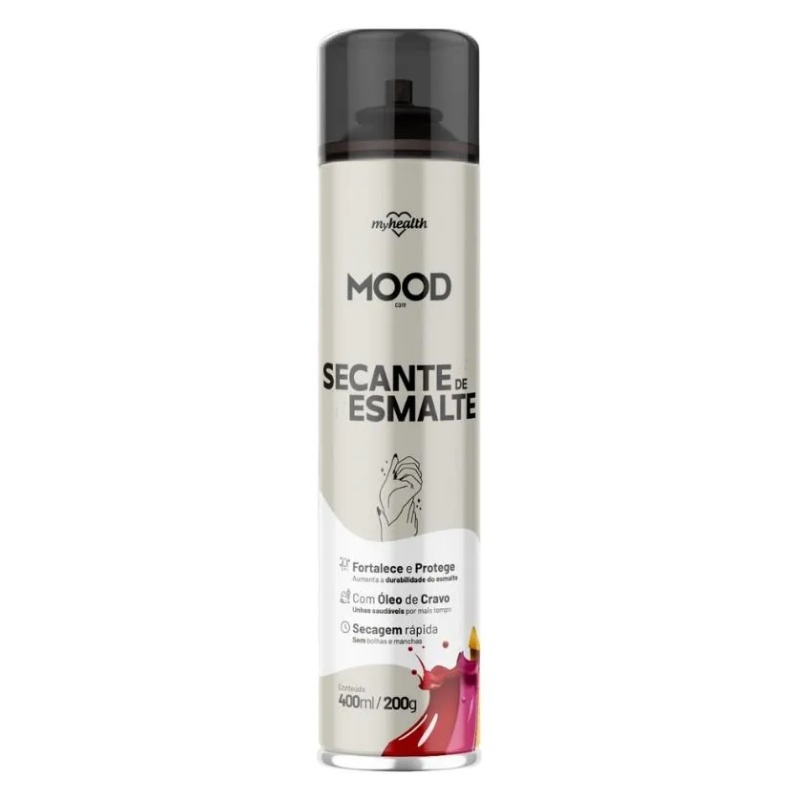
SECANTE DE ESMALTE MOOD MY HEALTH 400ML
SECANTE DE ESMALTE MOOD MY HEALTH 400ML O Secante de Esmalte Mood My Health é a solução perfeita para quem busca praticidade e cuidados extras para as unhas. Com uma fórmula avançada enriquecida com óleo de cravo , ele proporciona secagem rápida , garantindo unhas secas em minutos, sem deixar bolhas ou manchas. Além de acelerar a secagem, o produto fortalece as unhas e prolonga a durabilidade do esmalte , mantendo o visual impecável por muito mais tempo. Ideal para quem deseja ter unhas saudáveis, bonitas e protegidas durante todo o dia. PRINCIPAIS BENEFÍCIOS: Secagem Rápida: Promove uma secagem eficiente, evitando que você precise esperar muito tempo para finalizar seu visual. Fortalece as Unhas: A presença do óleo de cravo ajuda a fortalecer as unhas, deixando-as menos quebradiças e mais saudáveis. Aumenta a Durabilidade do Esmalte: Prolonga o tempo de fixação do esmalte, mantendo a cor vibrante por mais tempo e prevenindo lascas. Sem Bolhas ou Manchas: A fórmula foi desenvolvida para garantir que, ao secar, as unhas fiquem perfeitas, sem imperfeições como bolhas ou manchas. Unhas Saudáveis: Cuida das suas unhas enquanto proporciona um acabamento brilhante e profissional, deixando-as mais resistentes e saudáveis. POR QUE ESCOLHER O SECANTE DE ESMALTE MOOD MY HEALTH? Fórmula Potente: O óleo de cravo é conhecido por suas propriedades benéficas, que ajudam a fortalecer e proteger as unhas, oferecendo mais saúde para os seus dedos. Eficácia e Praticidade: A secagem rápida e a durabilidade aumentada tornam o produto perfeito para quem tem uma rotina agitada e não pode perder tempo. Ideal para Todos os Tipos de Unha: Seja para unhas frágeis ou bem cuidadas, o secante garante um resultado impecável em todos os tipos de unhas. MODO DE USAR: Após aplicar o esmalte, espere alguns minutos para que o produto comece a secar. Borrife o Secante de Esmalte Mood My Health sobre as unhas, a uma distância de 15 a 20 cm. Deixe secar por cerca de 1 a 2 minutos. Suas unhas estarão secas e protegidas, com maior durabilidade e sem bolhas. DICAS DE USO: Utilize o secante após a aplicação do esmalte para garantir que ele fique perfeito e dure por mais tempo. Para resultados ainda mais rápidos, aplique uma camada fina do secante sobre as unhas e deixe secar rapidamente. O Secante de Esmalte Mood My Health 400ml é a escolha ideal para quem deseja um acabamento rápido, profissional e de longa duração, com unhas fortalecidas e saudáveis. Experimente e tenha unhas lindas por mais tempo! EAN 7898567703969
Brand: FarMake
Category: Health & Beauty > Personal Care > Cosmetics > Nail Care > Nail Polish Drying Drops & Sprays